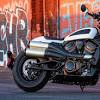
Vehicle type: Motorcycles